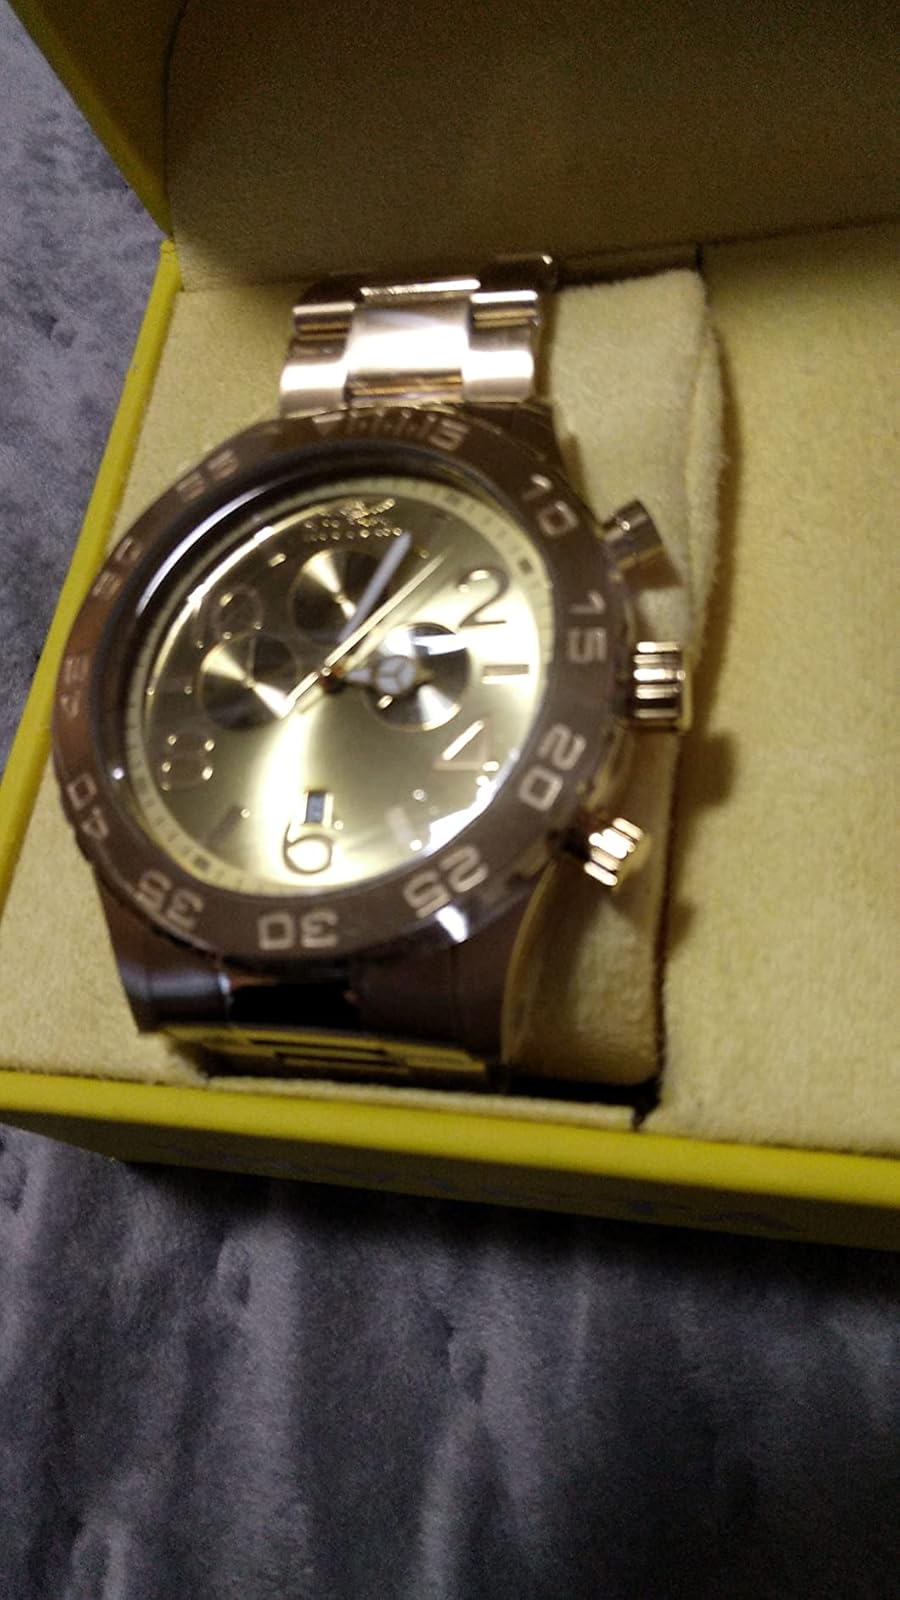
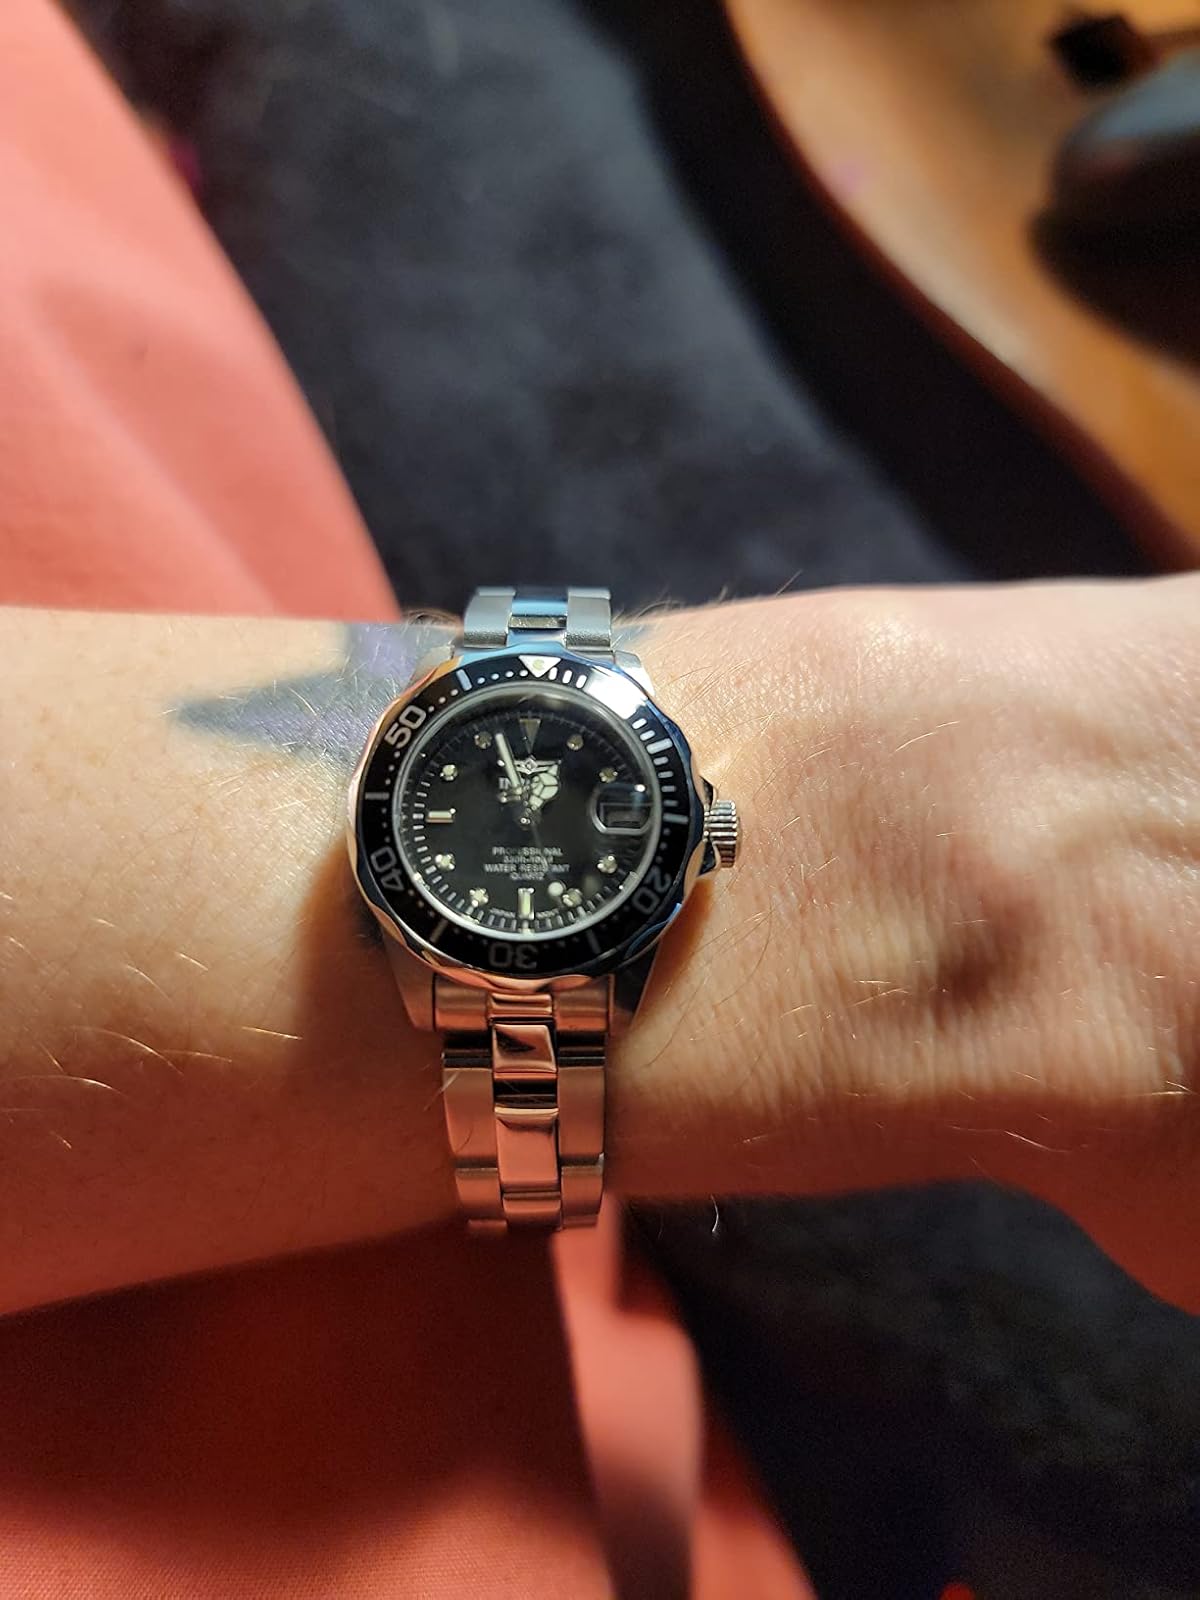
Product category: accessories_watch
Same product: no